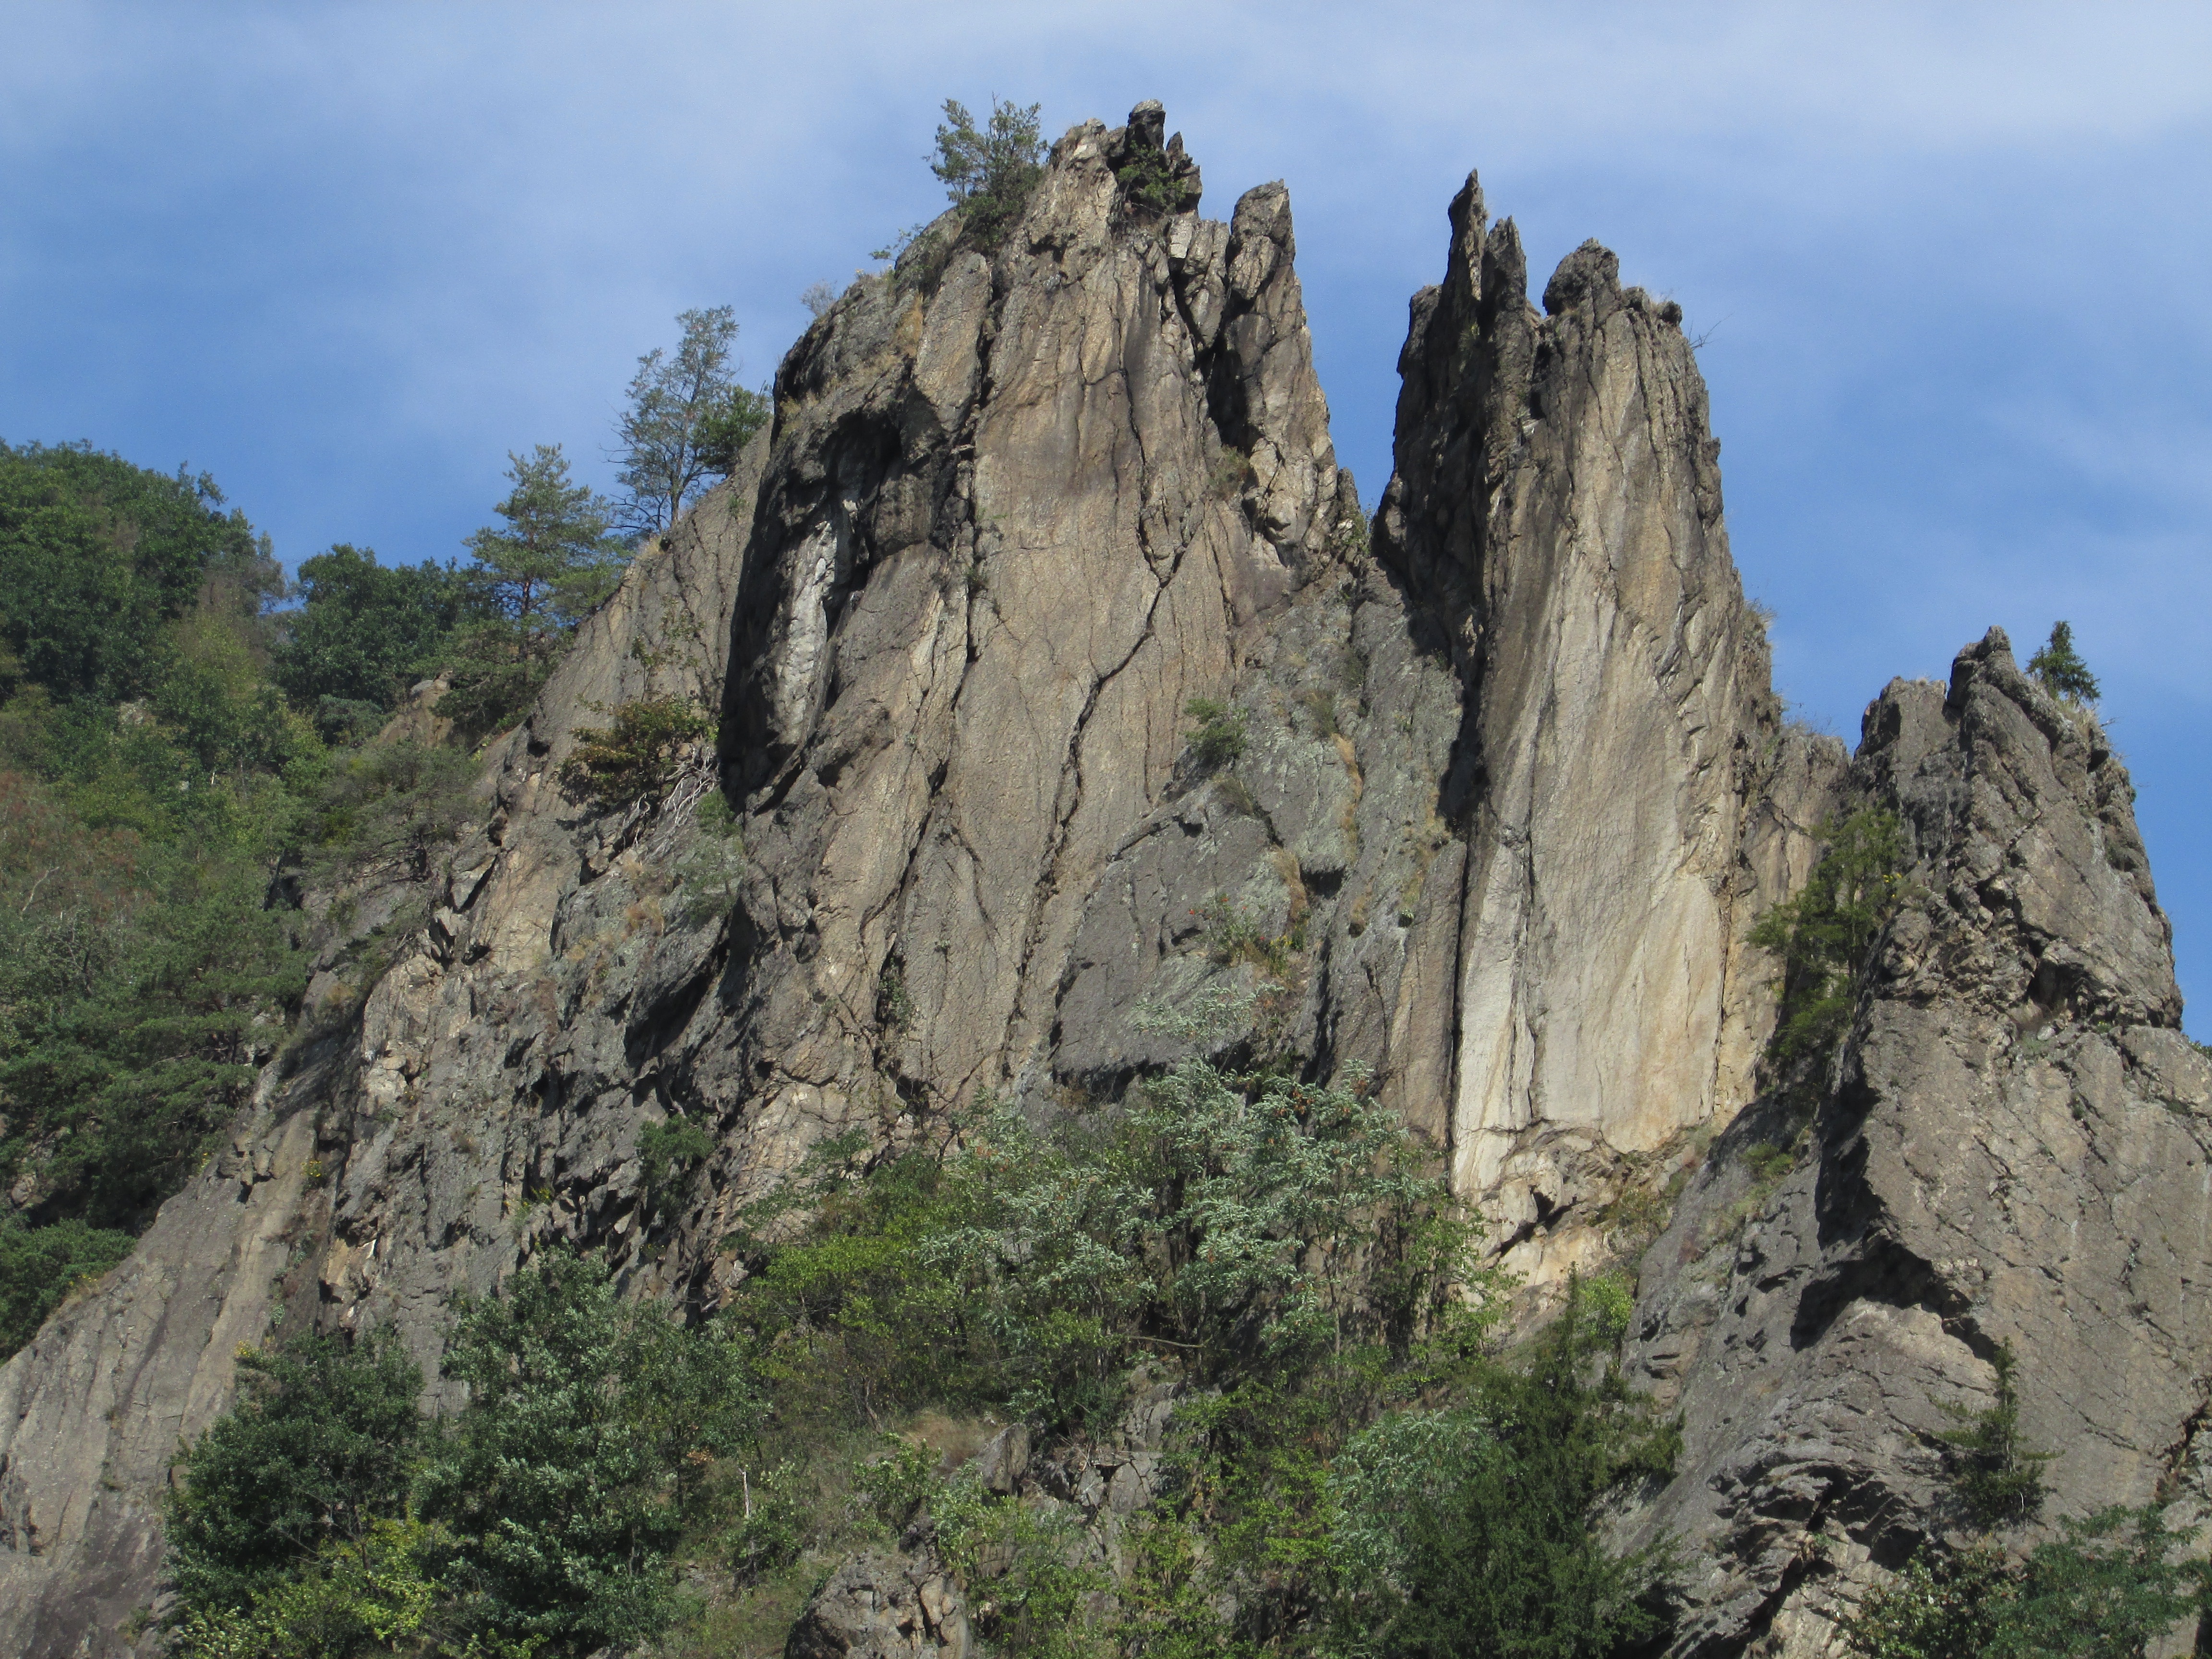
landscape, rock, walking, mountain, adventure, mountain range, panorama, formation, cliff, park, terrain, material, ridge, austria, geology, outcrop, badlands, plateau, wadi, bedrock, danube valley, wachau, mountainous landforms